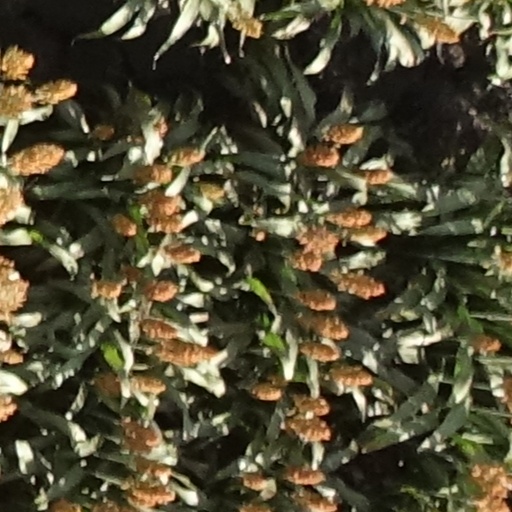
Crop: sorghum